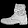
Label: Ankle boot